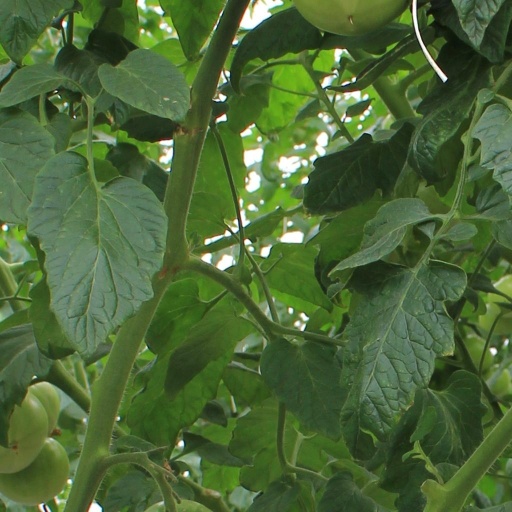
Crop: tomato